Dick Frizzell

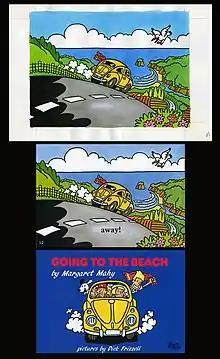
Artwork by Dick Frizzell

Frizzell's exhibition "Tiki" in November 1992 at Auckland's Gow Langsford Gallery aroused controversy for his series of paintings reworking the tiki image to resemble subjects as varied as Casper the Friendly Ghost and a Picasso abstract.